Josepha von Heydeck

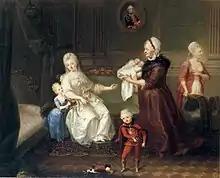
The Countess with her children. (The painting is historically inaccurate since the mother of the twins (born 1771) died shortly after their birth from puerperal fever.)

Several paintings by Josepha Seyffert, Countess von Heydeck, have been preserved. Two portraits are in the Kurpfälzisches Museum of the city of Heidelberg. In the portrait by the painter Johann Peter Hoffmeister (* 1740 in Heidelberg; † 1772 in Mannheim) from 1770, she can be seen as a 22-year-old woman in the role of the Roman goddess Flora. A flower garland of roses, carnations and forget-me-nots hangs from the attached hair as a symbol of the deity. In a painting by the painter Johann Wilhelm Hoffnas, Josepha von Heydeck sits at a harpsichord and holds sheet music in her hand. This suggests that she also had a musical education. On a history painting by the painter Heinrich Carl Brandt (1724–1787) from 1785, which is located in the Reiss Museum of the city of Mannheim, she is shown shortly before her death with her four children and two servants.